William Byron (racing driver)

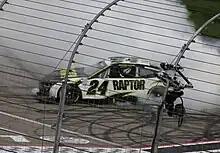
Byron celebrating after winning the 2023 Pennzoil 400

Byron started the 2023 season with a 34th-place DNF at the 2023 Daytona 500. He later scored back-to-back wins at Las Vegas and Phoenix. On March 15, 2023, the No. 24 was served an L2 penalty after unapproved hood louvers were found installed on the car during pre-race inspection at Phoenix; as a result, the team was docked 100 driver and owner points and 10 playoff points. In addition, crew chief Rudy Fugle was suspended for four races and fined 100,000. On March 29, the National Motorsports Appeals Panel amended the penalty, upholding the fine and Fugle's suspension but restoring the owner, driver, and playoff points. On April 6, the No. 24 was served an L1 penalty after alterations to the car's greenhouse were discovered during post-race inspection following the Richmond race; as a result, the team was docked 60 driver and owner points and five playoff points. In addition, interim crew chief Brian Campe was suspended for two races and fined 75,000. At Darlington, Byron scored his seventh career win and the overall 100th win for the No. 24. He scored his fourth win of the season at Atlanta after the race was shortened by rain. Byron claimed his fifth victory at Watkins Glen. Byron's sixth win of the season came in the Round of 12 opener at Texas. The win also marked Hendrick Motorsports' 300th victory in the Cup Series. Following the season finale at Phoenix, Byron finished the 2023 season third in the points standings.